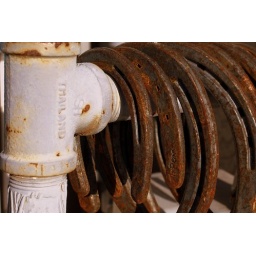
Just some rusty horse shoes that were hanging out on our gas meter in front of the house.